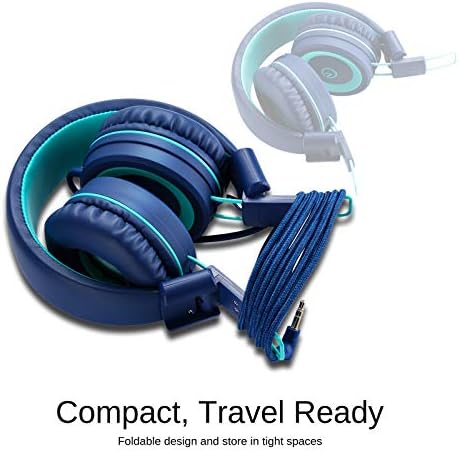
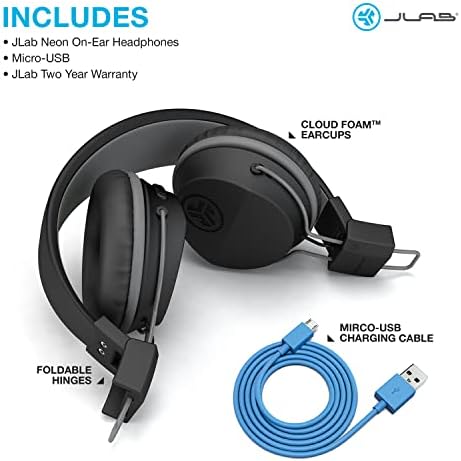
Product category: headphones
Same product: no